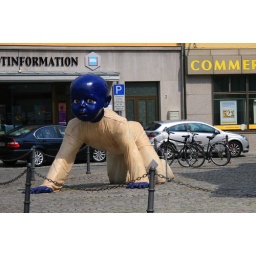
A blue baby sculpture in Schwetzingen, a town just down the road from Heidelberg.